Nonpareils

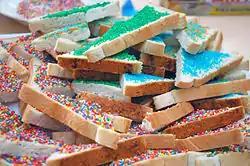
Fairy bread: nonpareils on sliced buttered bread

In Australia and New Zealand, as well as South Africa and the UK, spherical nonpareils are known as "hundreds-and-thousands". In Australia and New Zealand, they are often used to decorate cup cakes (patty cakes) or toffee, or on buttered white bread triangles as fairy bread, for children's birthday parties. The Canadian company Mondoux sells them as "Yummies".